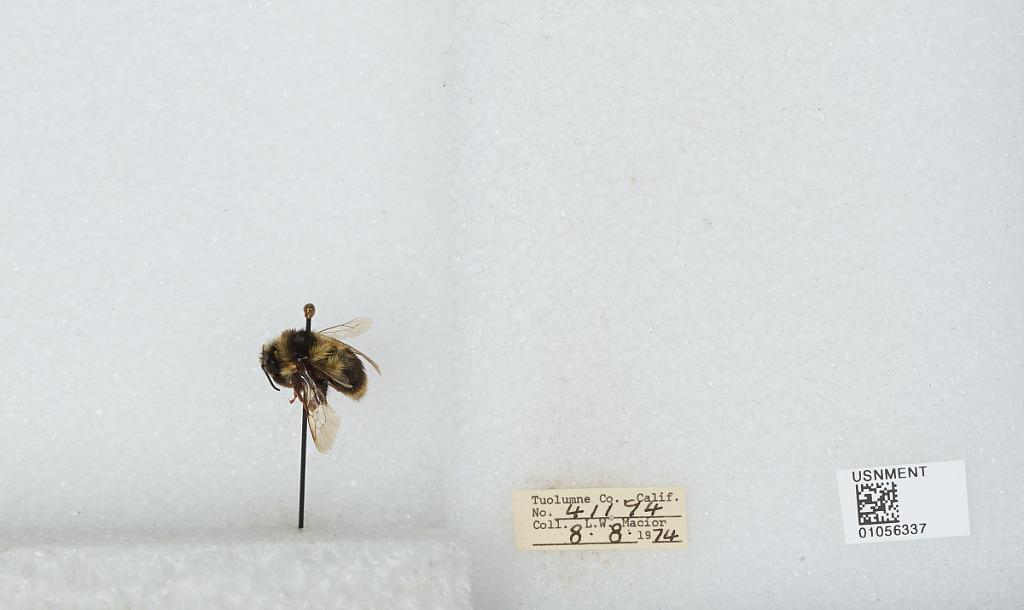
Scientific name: Bombus bifarius nearcticus
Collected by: L. Macior
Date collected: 1974-8-8
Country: United States
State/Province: California
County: Tuolumne
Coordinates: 38.02, -119.93